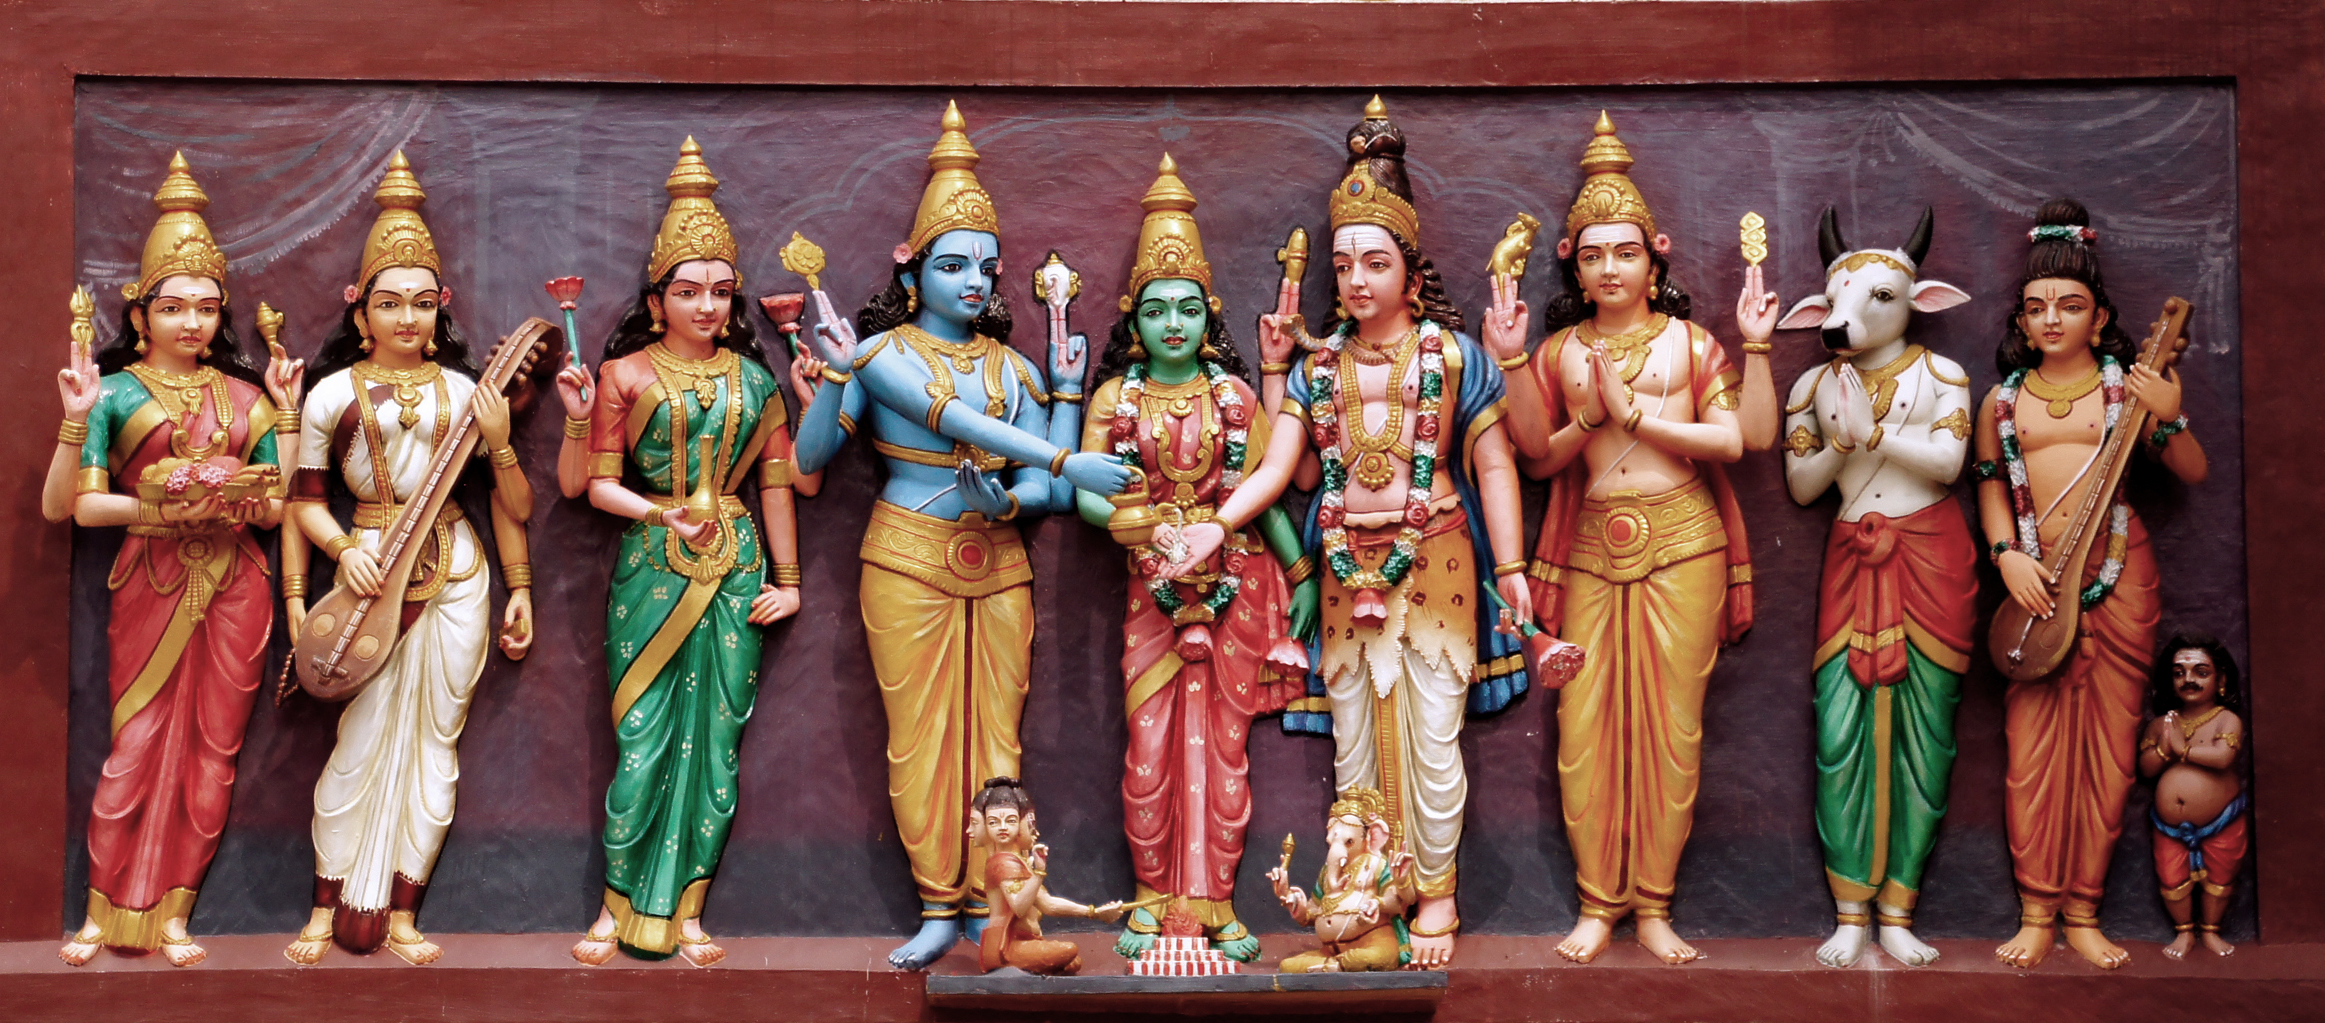
people, temple, tradition, sonya580, hindu temple, musical theatre